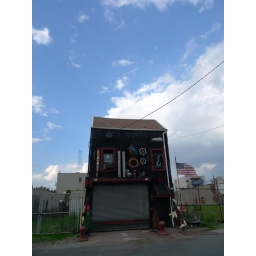
that crazy little black house in red hook